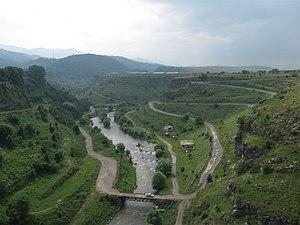
Le Dzoraget est une rivière du nord de l'Arménie et un affluent du Debed, donc un sous-affluent de la Koura.